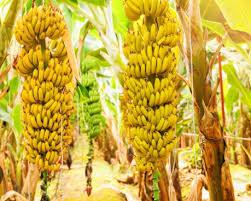
Ni ndizi ambazo zinazonekana kuwa zimeiva sana.Inaweza kukulwa hivi hizi ni ndizi ambazo zinaonekana kuwa zinapelekwa kuuzwa kule sokoni na mkulima kupata pesa mingi ili kujikimu maishani.Ndizi pia iko na manufaa mingi katika maisha zetu.